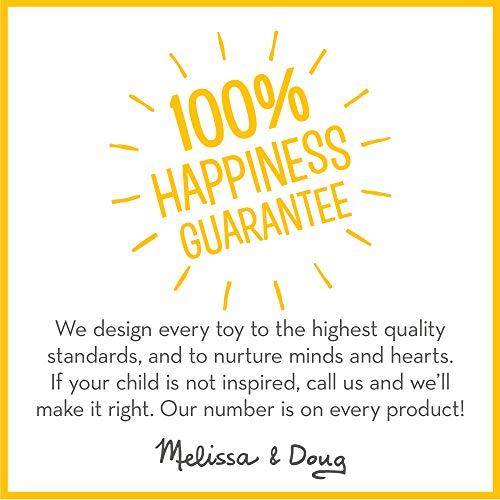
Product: Melissa & Doug Jumbo Pink Teddy Bear Stuffed Animal (2 feet tall)
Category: Toys & Games | Stuffed Animals & Plush Toys | Stuffed Animals & Teddy Bears
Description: High-quality pink plush.
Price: $55.63
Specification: ProductDimensions:23.6x21.8x15.5inches|ItemWeight:11ounces|ShippingWeight:4.05pounds(Viewshippingratesandpolicies)|DomesticShipping:ItemcanbeshippedwithinU.S.|InternationalShipping:ThisitemcanbeshippedtoselectcountriesoutsideoftheU.S.LearnMore|ShippingAdvisory:Thisitemmustbeshippedseparatelyfromotheritemsinyourorder.Additionalshippingchargeswillnotapply.|ASIN:B003AHG32E|Itemmodelnumber:3980|Manufacturerrecommendedage:24months-15years